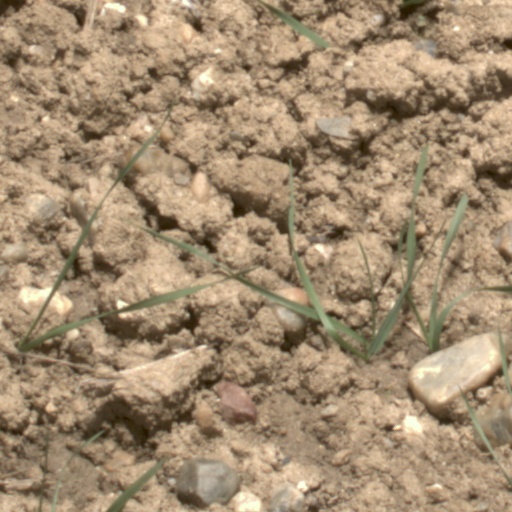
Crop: wheat